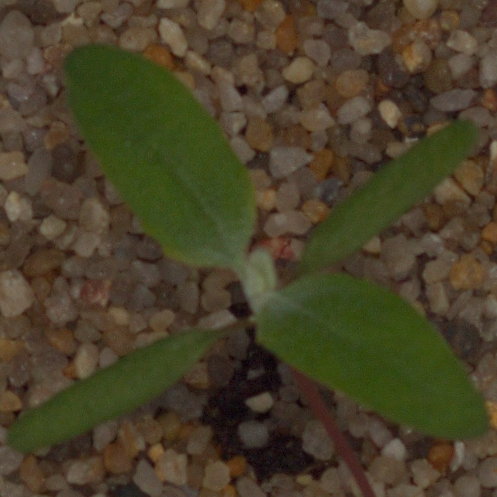
Label: fat_hen